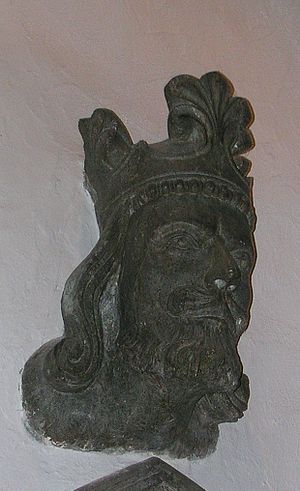
Sættargjerden i Tunsberg
Magnus Lagabøte Stavanger domkirke
Sættargjerden i Tønsberg kaldes det konkordat, som blev indgået efter mange års forhandlinger i 1277, hvor kongemagten ved Magnus Lagabøte og den katolske kirken ved ærkebiskop Jon Raude blev enige om en grænsedragning mellem den verdslige og kirkelige myndighedsområde. Blandt andet afstod begge parter fra at blande sig i valg hos hinanden, det vil sige henholdsvis kongevalg og bispeudnævnelser. Kirken fik medhold i, at ærkebiskoppen skulle have møntret, domsret, herunder bødestraf, og kirken fik bevilget skattefrihed.